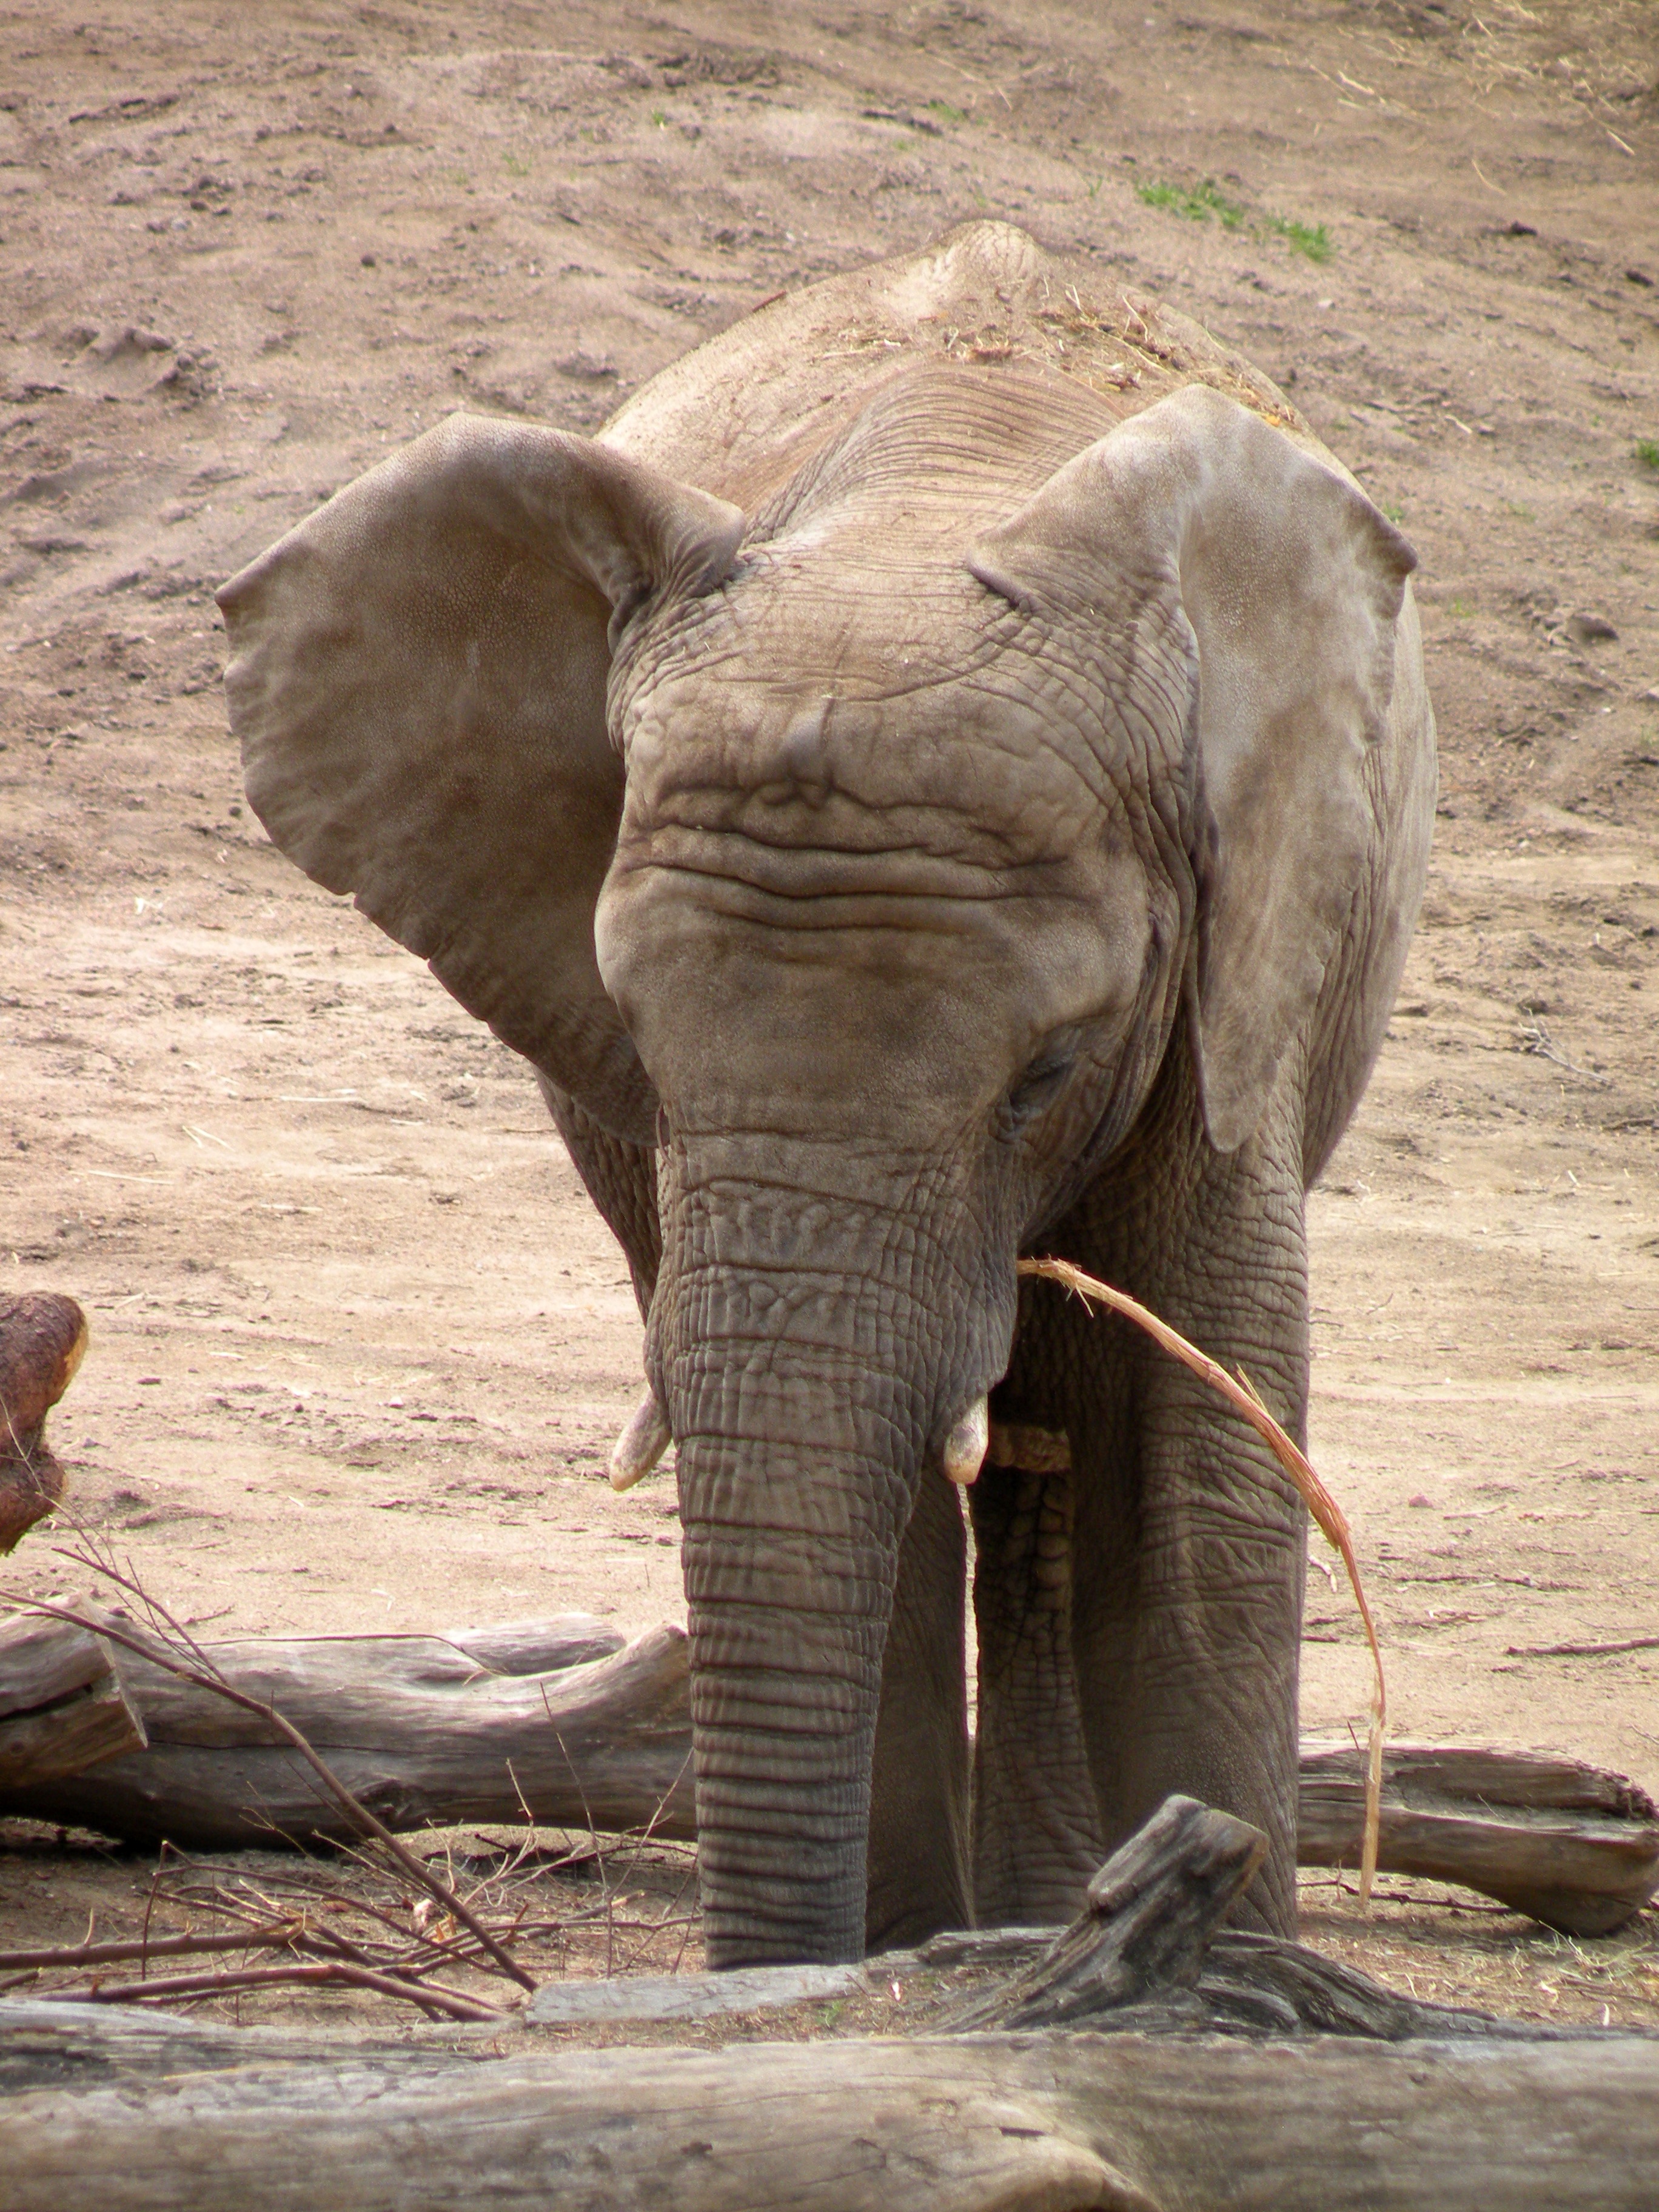
wildlife, zoo, mammal, fauna, elephant, animals, safari, proboscis, indian elephant, african elephant, elephants and mammoths